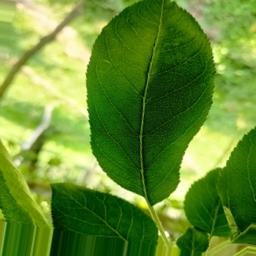
Label: Healthy